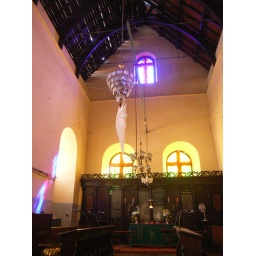
St.Francis Church-the original wooden building of 1510 was soon replaced by the present building around 1546.